Sarah Stewart (cancer researcher)

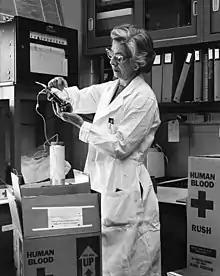
Sarah Elizabeth Stewart, c. 1950

Stewart joined the National Institutes of Health (NIH) as a bacteriologist from 1935 to 1944 while completing her PhD at the University of Chicago. She managed to publish 7 papers pertaining to anaerobic bacteria while she was completing her PhD. During her time at the NIH, she also took part in developing a vaccine for gangrene, which helped many soldiers during the second world war. During her scientific career, Stewart had not thought of studying about cancer until she entered in the field of Oncology. She later left her position in the NIH in order to pursue her goals in the research field as a commissioned officer of the United States Public Health Service at the National Cancer Institute in 1951. Here Stewart aimed to prove that there was a connection between cancers and viruses.